La Corda d'Oro

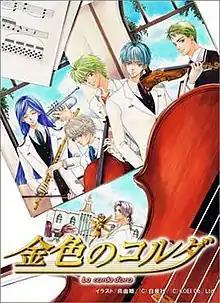
Cover of the Windows game

is a Japanese role-playing game series targeted at a female demographic audience from Koei. The title is Italian for "The Golden String".